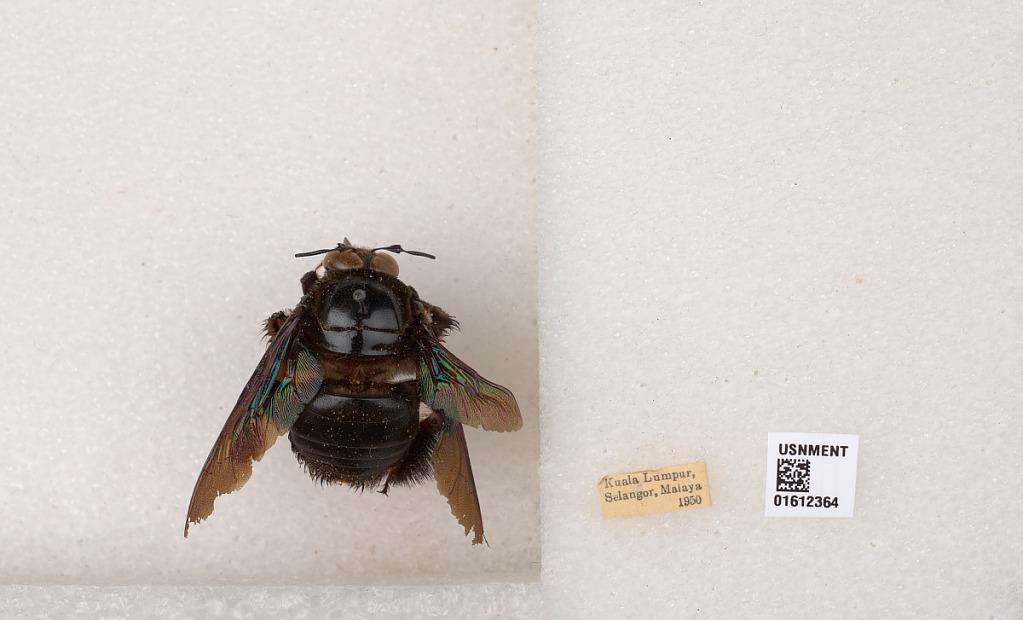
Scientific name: Xylocopa
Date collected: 1950-1-1
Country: Malaysia
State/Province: Selangor
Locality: Kuala Lumpur